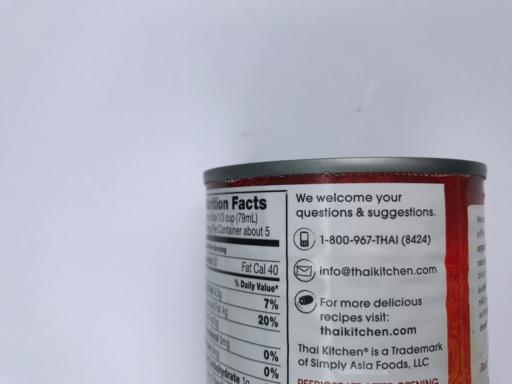
Label: metal